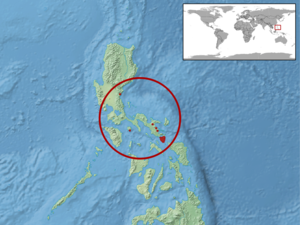
Parvoscincus laterimaculatus est une espèce de sauriens de la famille des Scincidae.